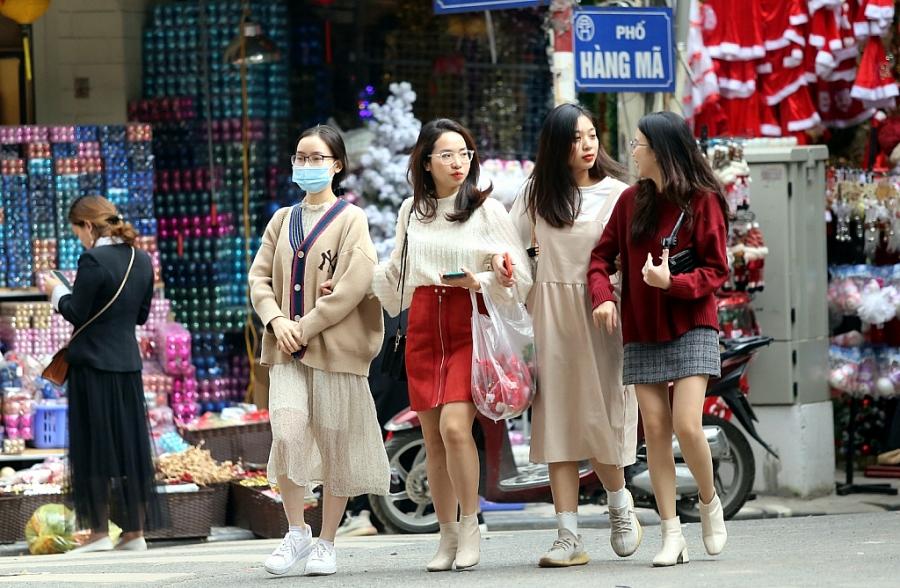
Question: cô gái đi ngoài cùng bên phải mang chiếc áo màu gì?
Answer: cô gái đi ngoài cùng bên phải mang chiếc áo màu đỏ